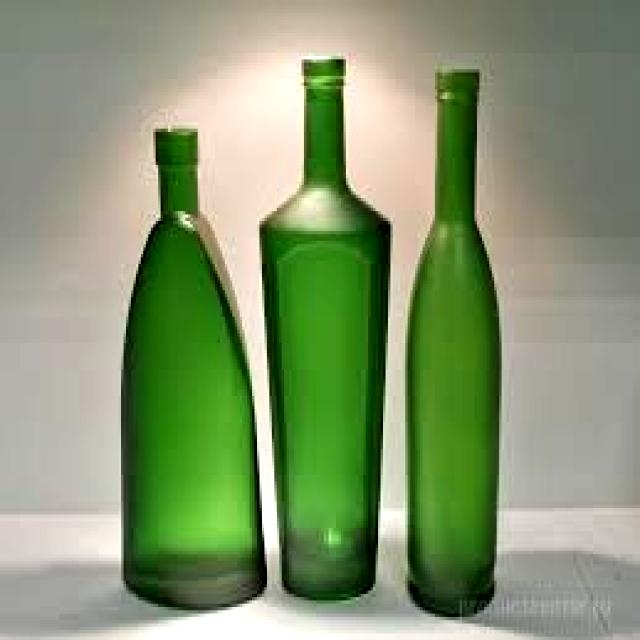
Label: Glass